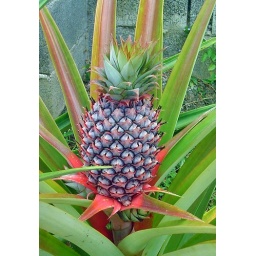
Pineapple plant in a restaurant's garden on our way to Cano Negro in Costa Rica; detail of fruit